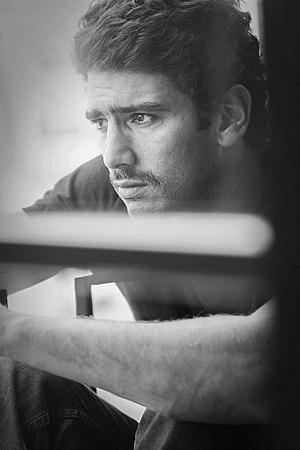
Salim Kechiouche photographié par Vincent Pesci en janvier 2014
Salim Kechiouche est un acteur français, né le 2 avril 1979 dans le 3ᵉ arrondissement de Lyon.